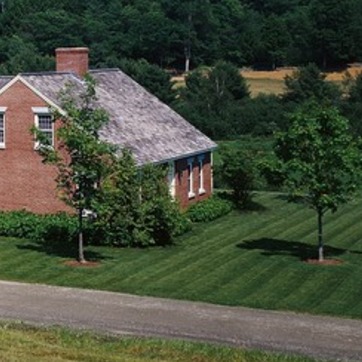
Material: brick